Nathan D. Baxter

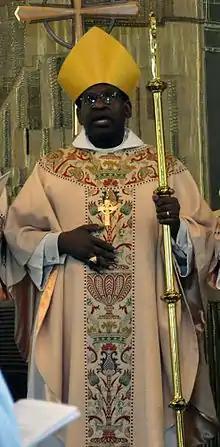
Baxter in October 2009

Nathan Dwight Baxter (born November 16, 1948) is the 10th bishop of the Episcopal Diocese of Central Pennsylvania and the 1,010 in succession in the Episcopal Church. He was elected as bishop coadjutor on July 22, 2006, and consecrated on October 22, 2006. Baxter's friend Archbishop Desmond Tutu preached the sermon.